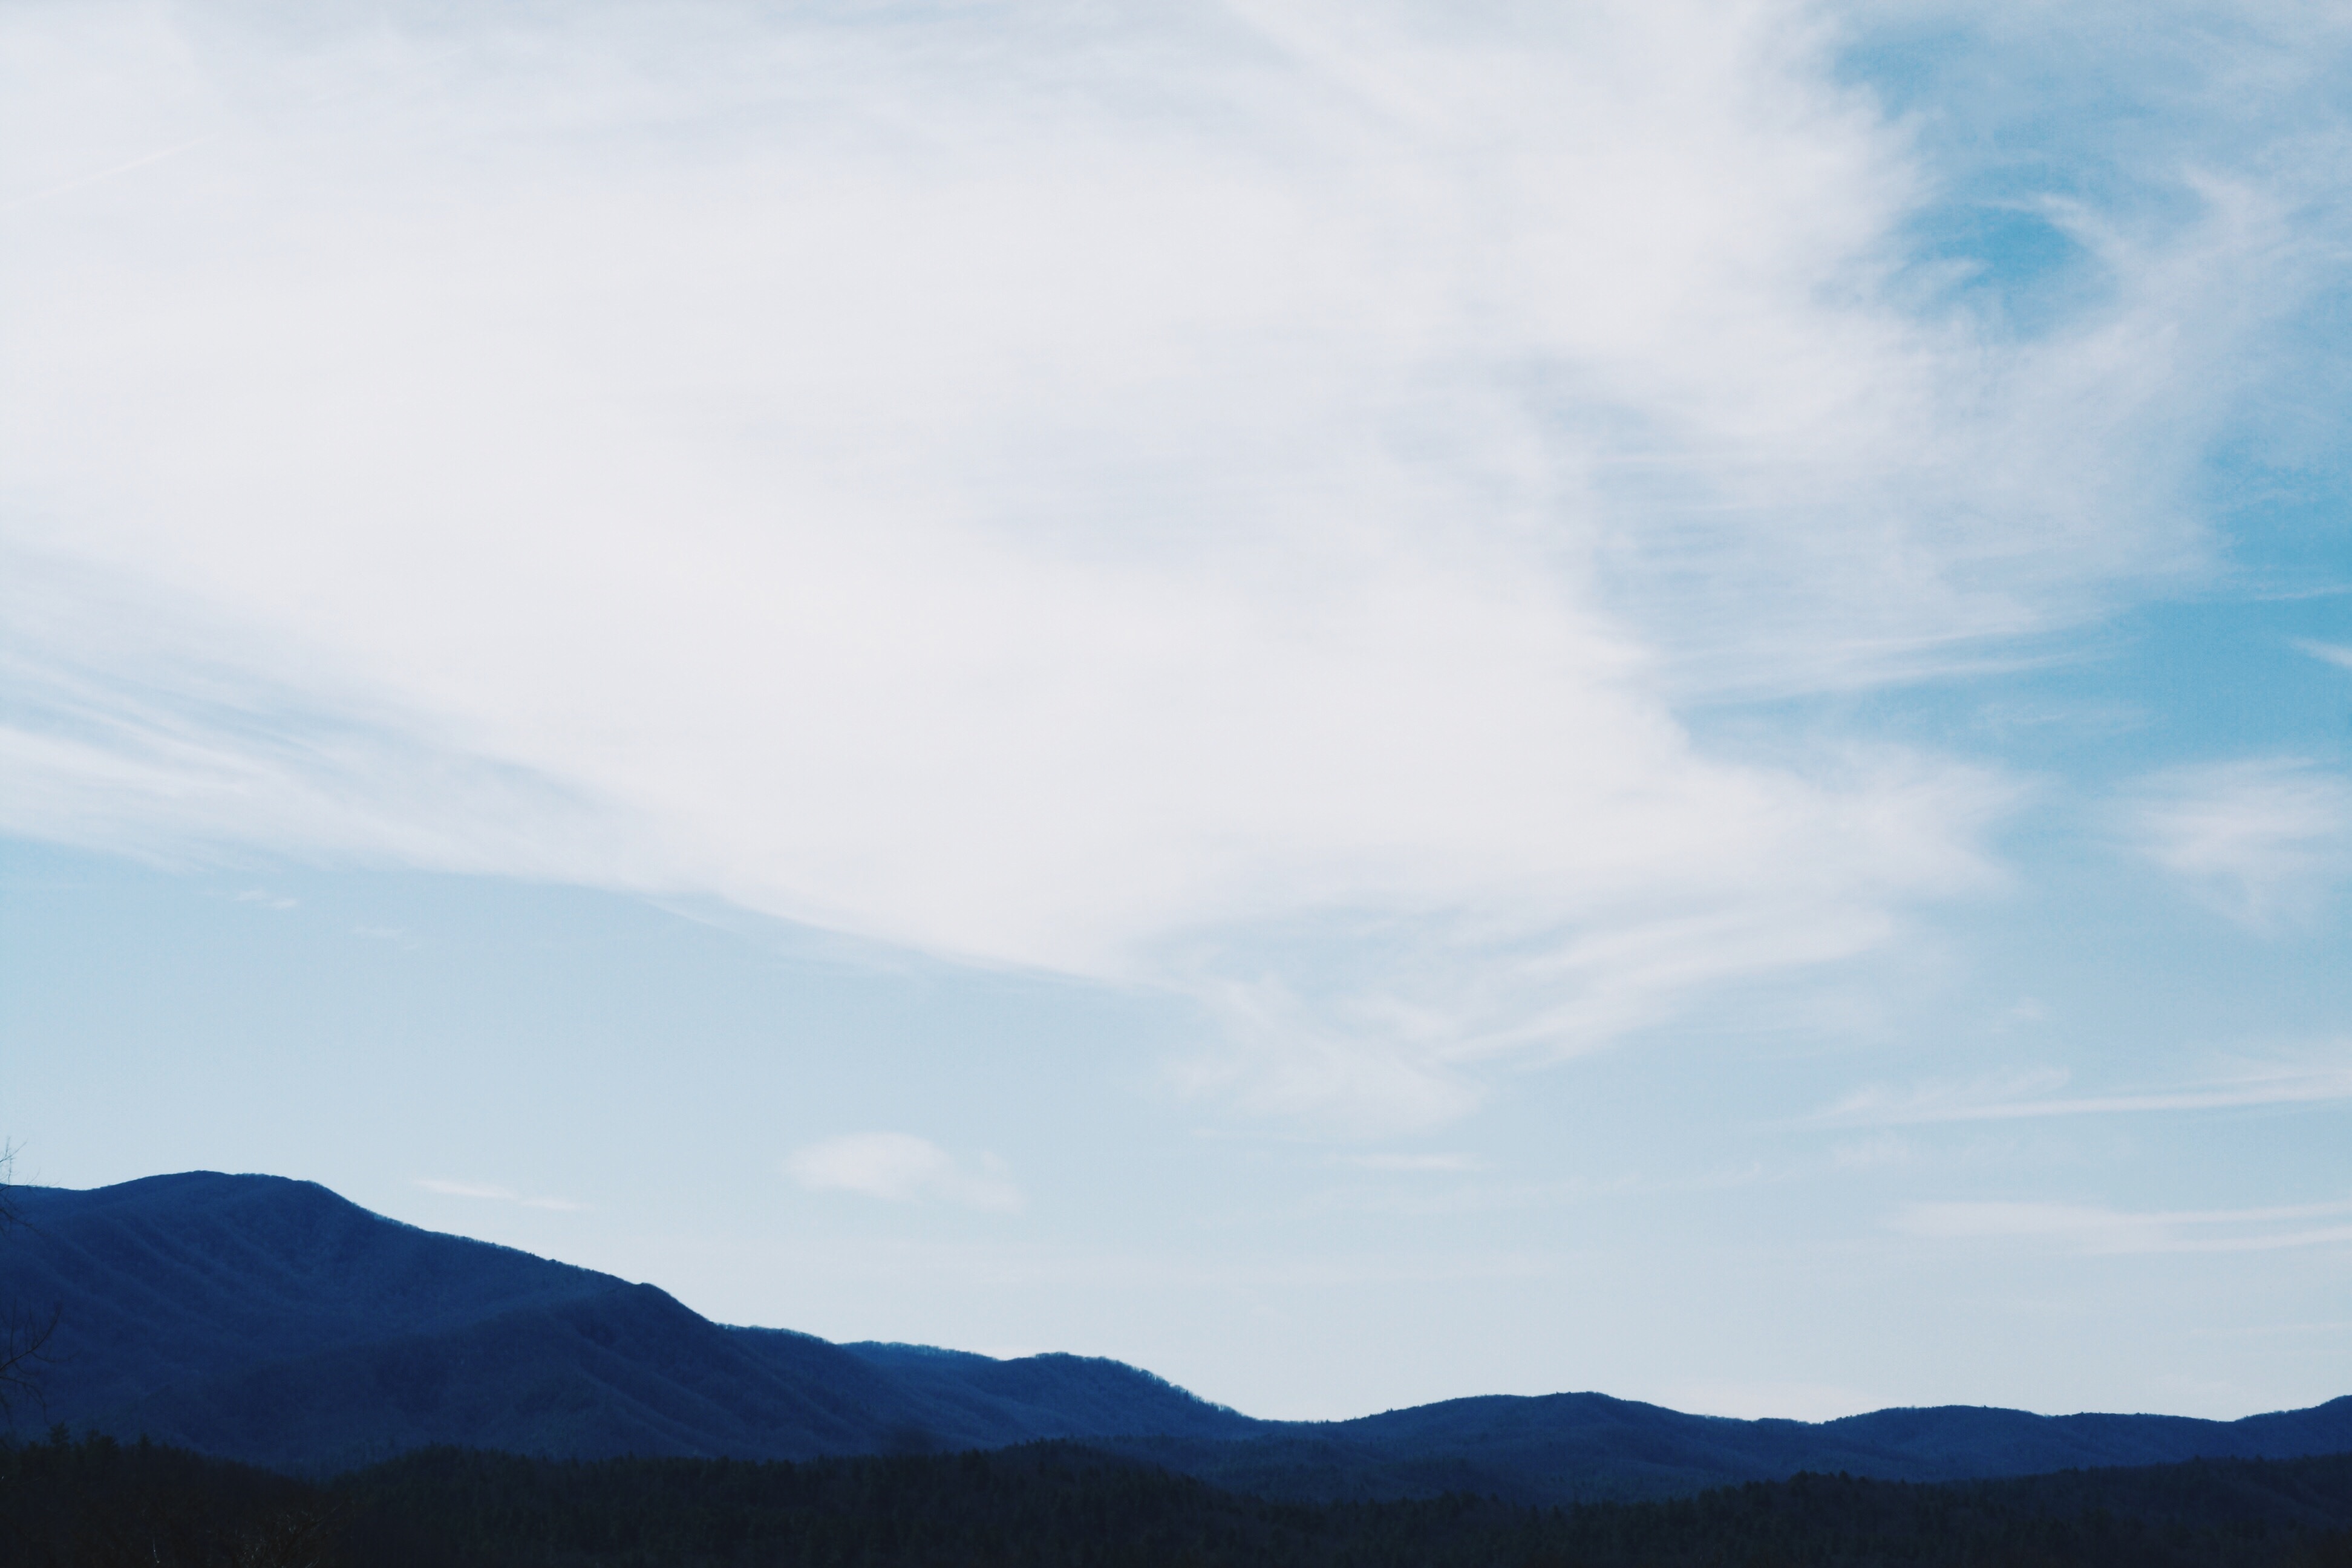
horizon, mountain, cloud, sky, morning, hill, mountain range, ridge, plateau, landform, geographical feature, atmospheric phenomenon, mountainous landforms